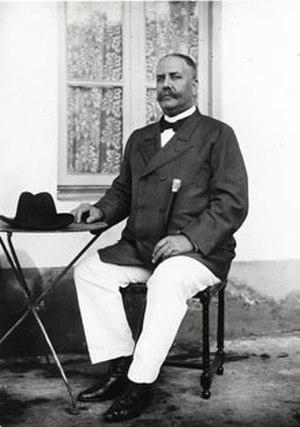
Gustave Pierre Théodore Gallet (1850-1926).